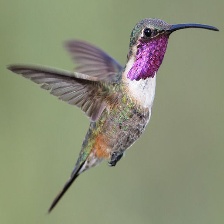
Species: LUCIFER HUMMINGBIRD
Scientific name: CALOTHORAX LUCIFER
ImageNet parent category: hummingbird